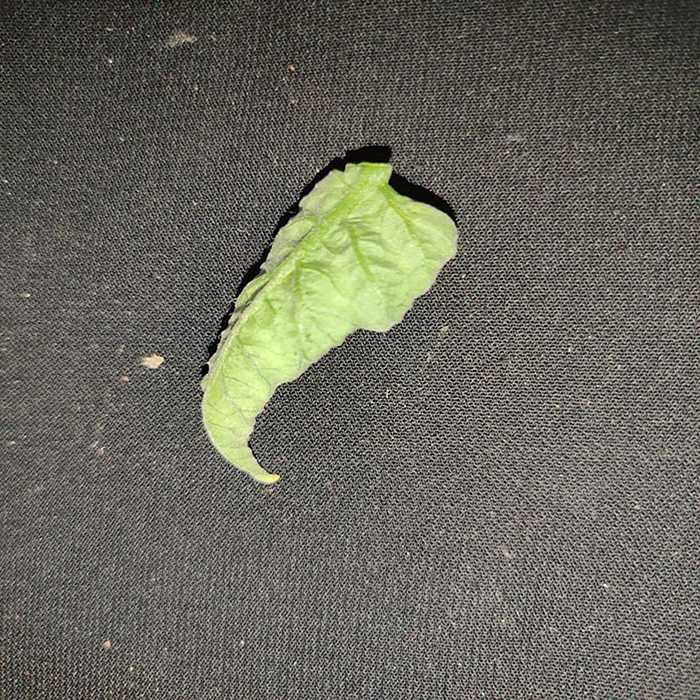
Plant: Tomato
Label: Tomato leaf curl virus